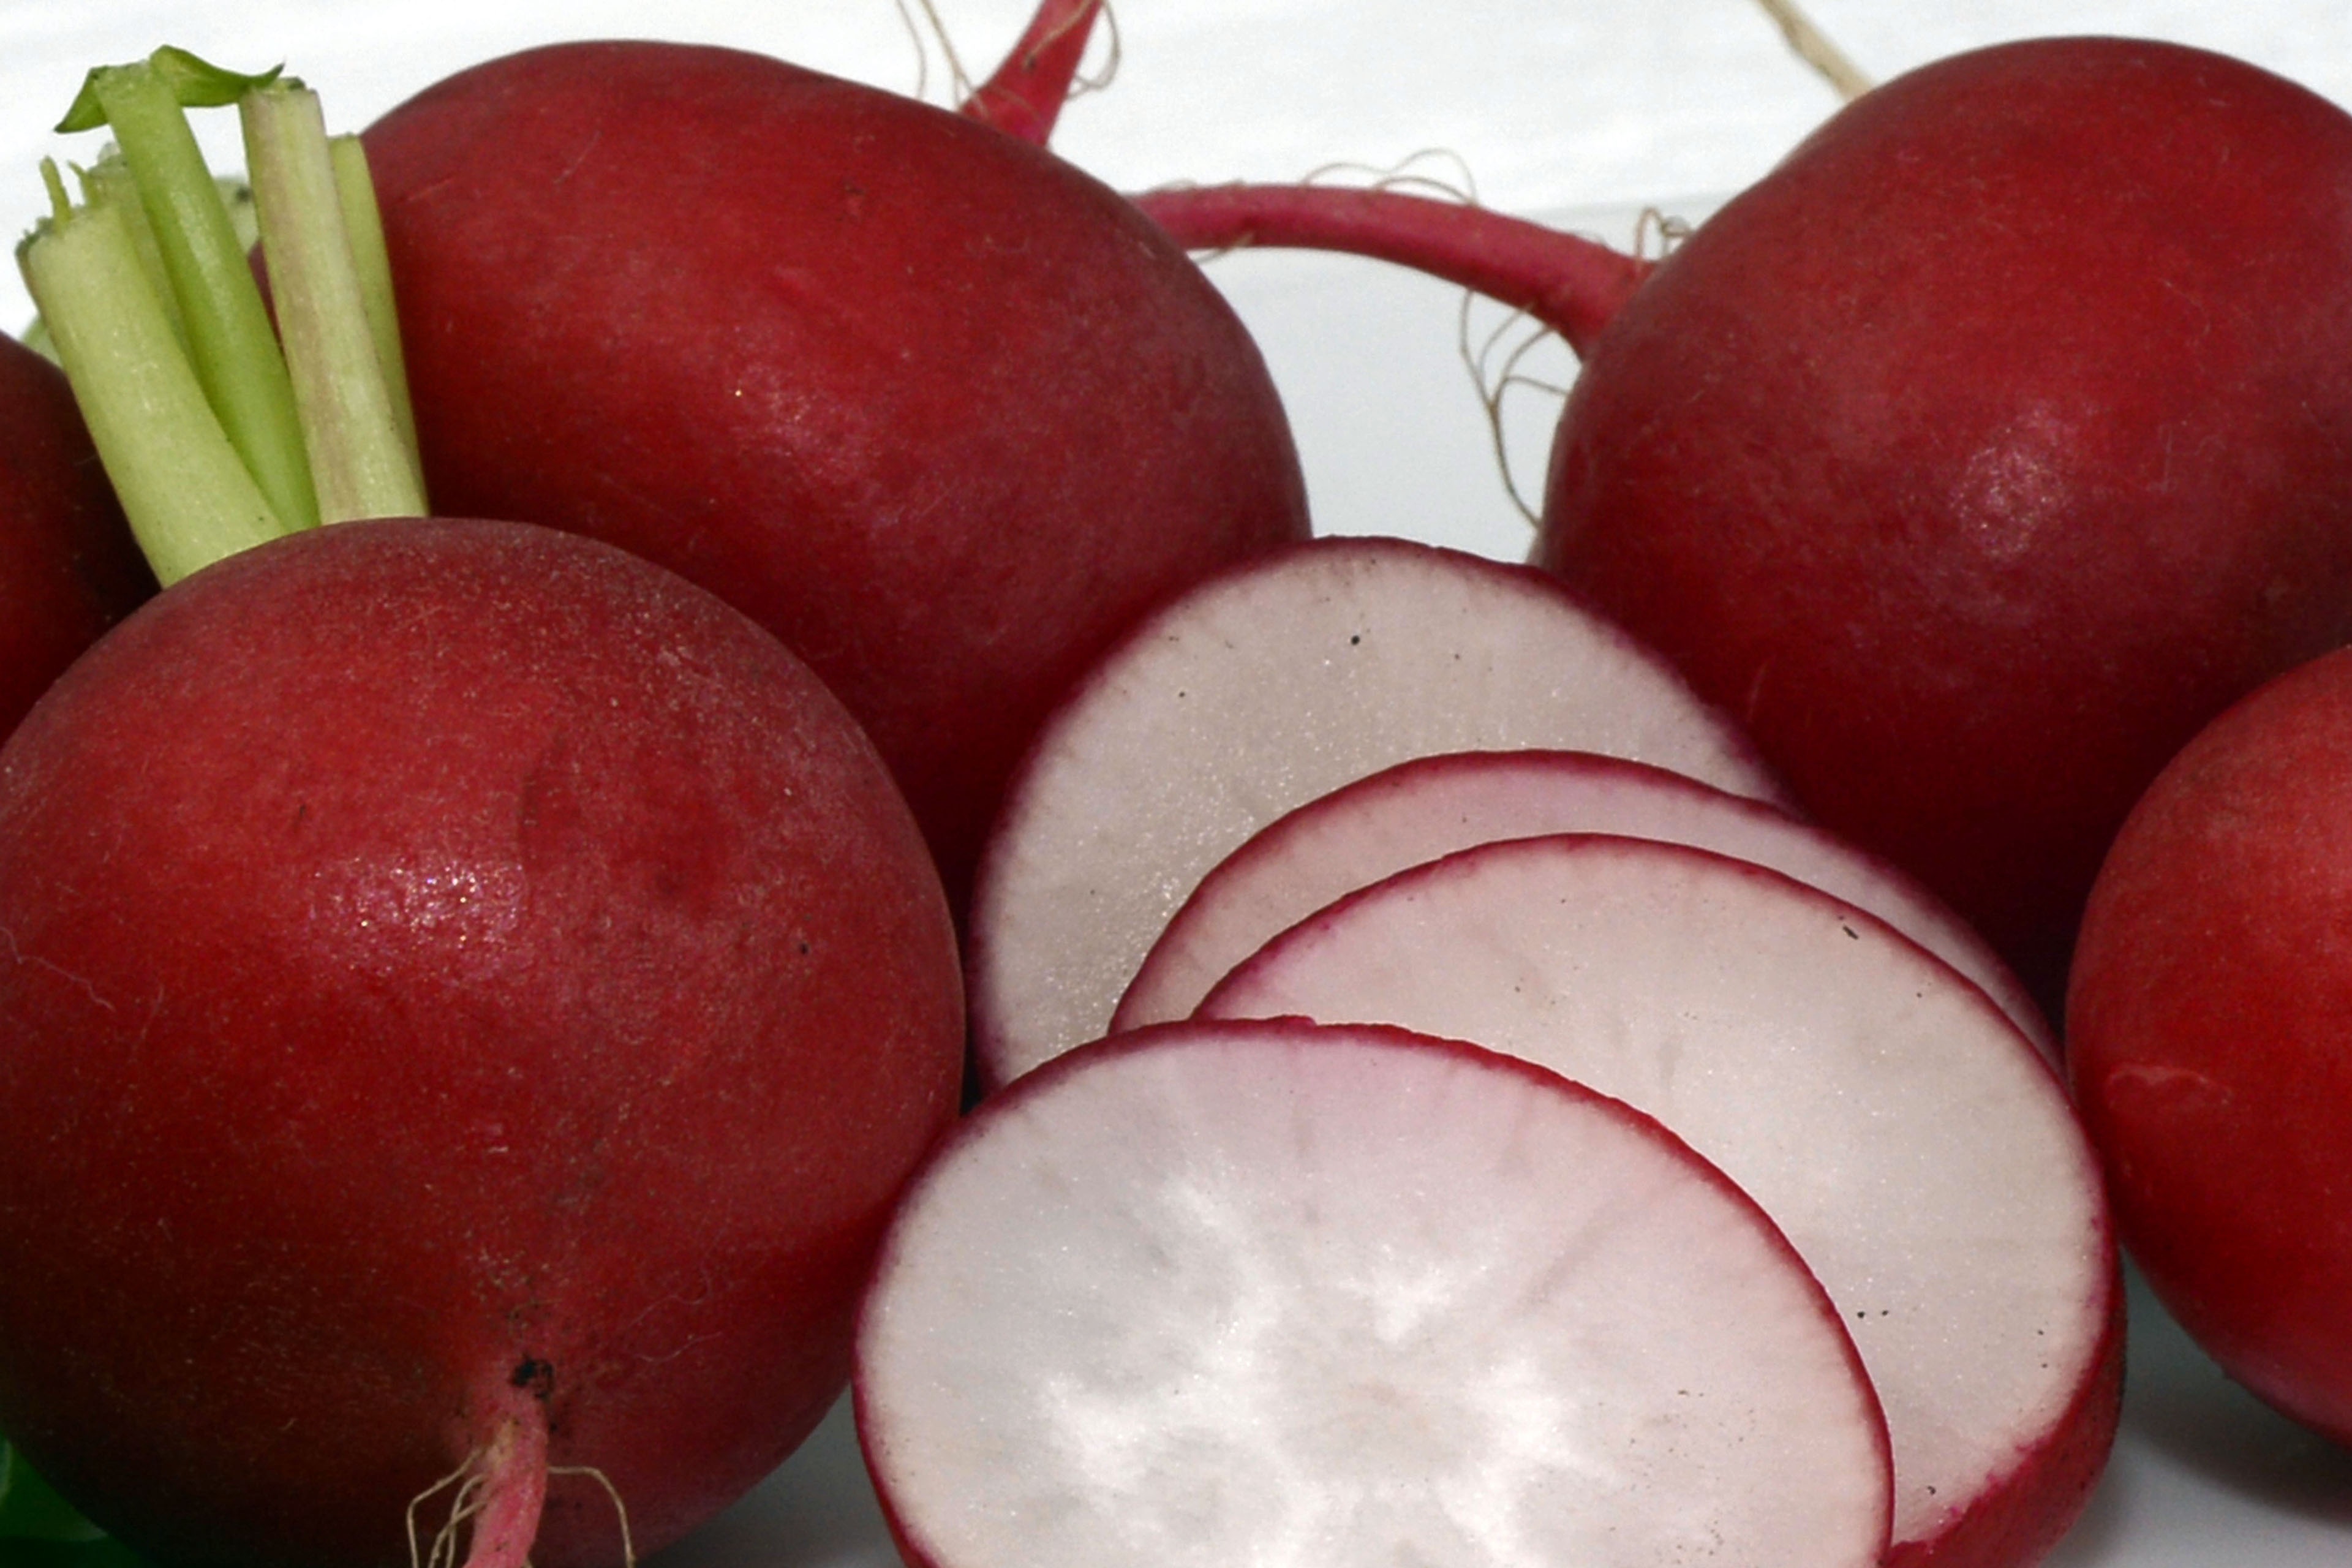
apple, plant, fruit, food, red, produce, vegetable, healthy, eat, radish, vegetables, raw, frisch, radishes, flowering plant, land plant